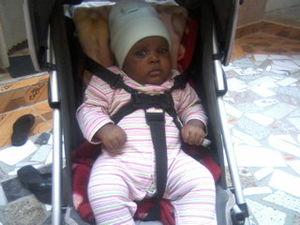
La gestion des risques, ou l'anglicisme, management du risque, est la discipline qui s'attache à identifier, évaluer et prioriser les risques relatifs aux activités d'une organisation, quelles que soient la nature ou l'origine de ces risques, pour les traiter méthodiquement de manière coordonnée et économique, de manière à réduire et contrôler la probabilité des événements redoutés, et réduire l'impact éventuel de ces événements. Pour la probabilité d’un danger, le magazine Pour la science suggère que les courbes de probabilité du danger suivent des courbes de loi d’extremum généralisée ou loi de valeurs extrêmes ; le magazine cite l’économie …